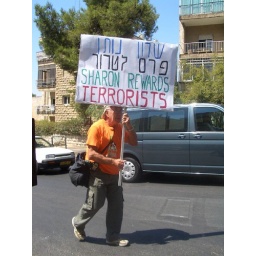
It's funny because he is walking up the street all by himself. I think this was even after the disengagement